Michał Korybut Wiśniowiecki

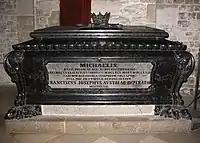
Tomb of King Michael inside Wawel Cathedral

In 1672, the Ottoman Empire declared war on the Commonwealth, and the Polish–Ottoman War of 1672–76 began. Despite this, the situation in the Polish Crown was still chaotic, with the danger of a civil war. The nobility formed a confederation near Gołąb, demanding the removal of Primate Prazmowski. Its members looted real estate owned by Hetman Sobieski and his family. On 22 November 1672 Lithuanian soldiers formed their own confederation in Kobryń, declaring their support for the Gołąb confederation. In response, soldiers under Sobieski formed a confederation in Szczebrzeszyn. John Sobieski, together with his troops, headed to Łowicz, to meet Primate Prazmowski.